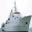
Label: ship